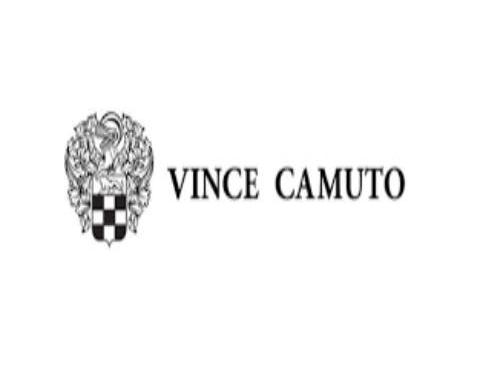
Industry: Clothes